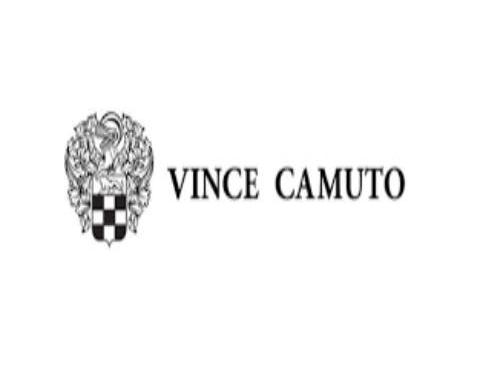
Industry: Clothes